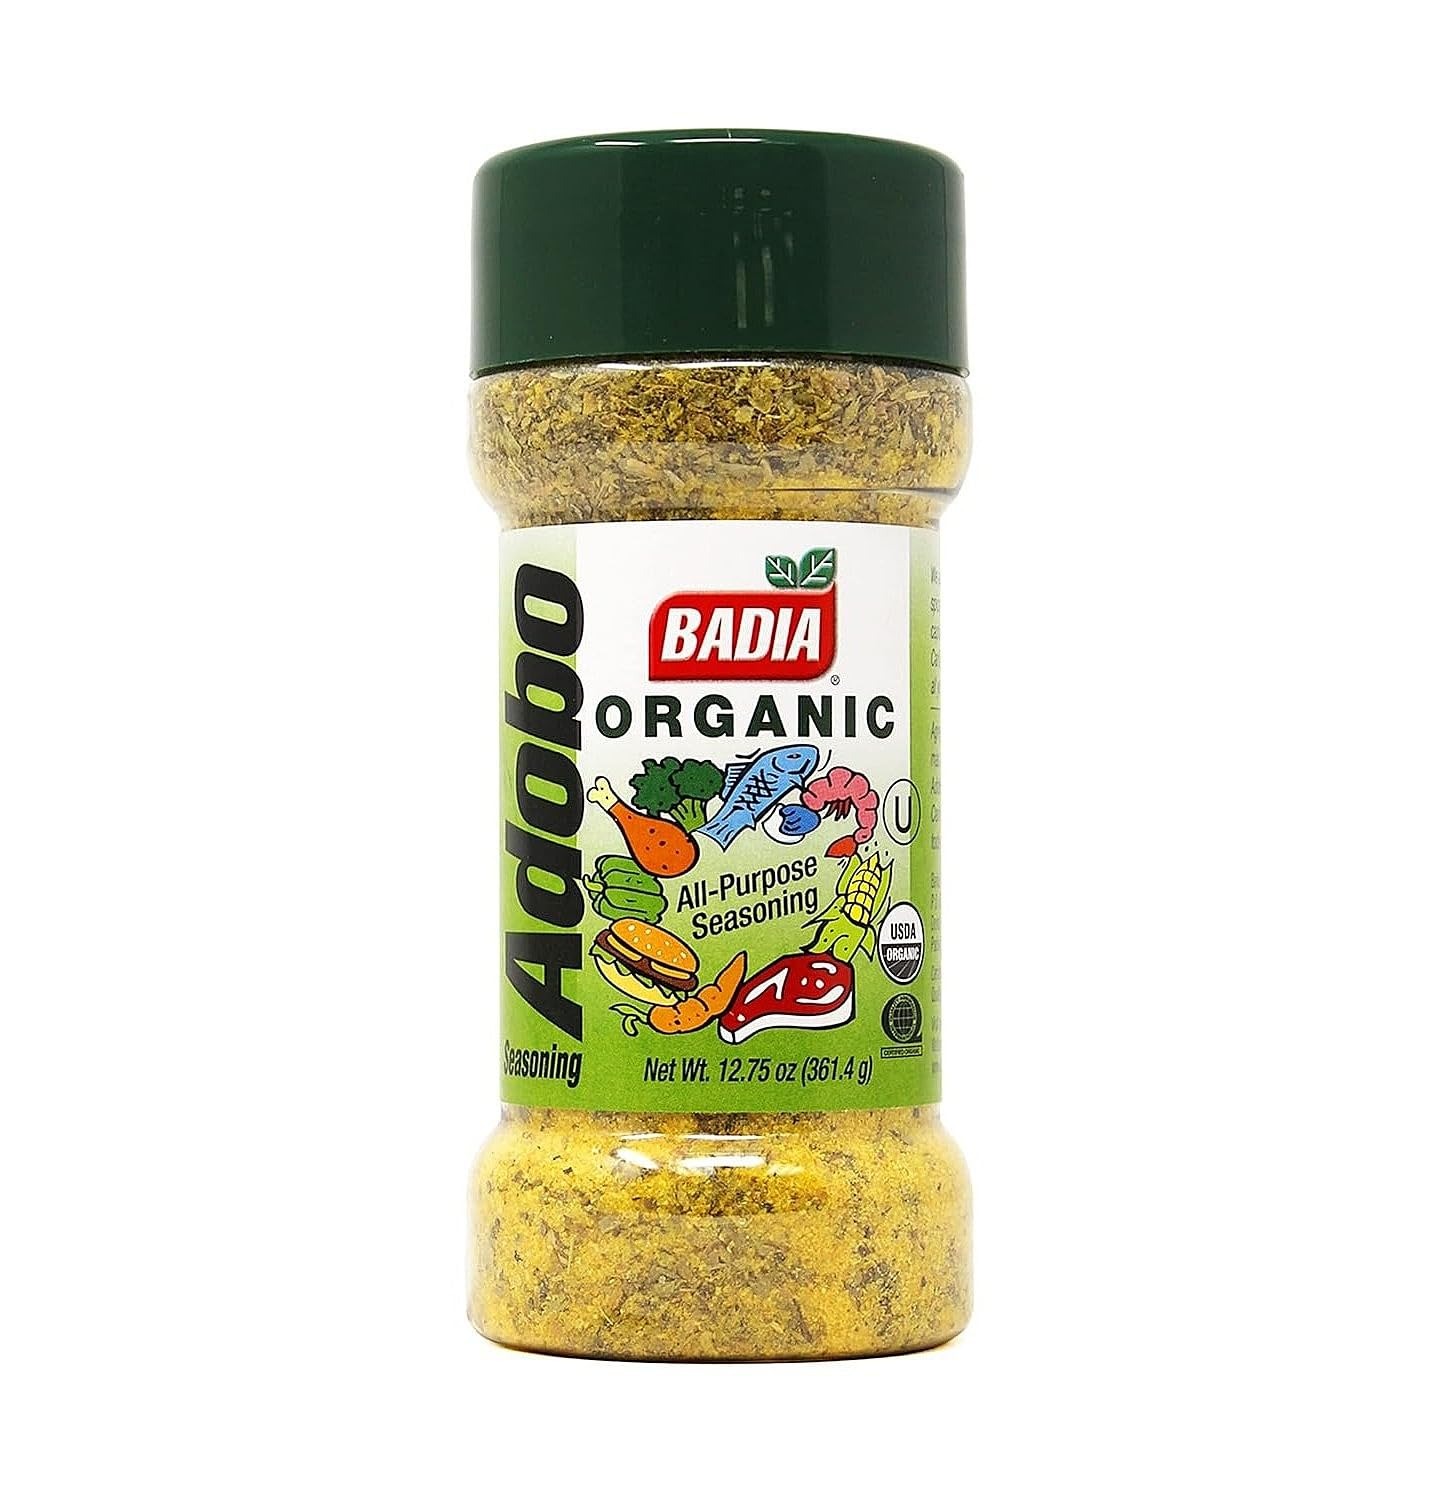
Item Name: Badia Organic Adobo All-Purpose Seasoning, 12.75 oz – Flavorful Blend for Cooking & Grilling | Certified Organic
Bullet Point 1: Certified Organic: USDA-certified organic blend ensures high-quality, all natural ingredients.Enjoy the rich flavors of Badia Organic All-Purpose Seasoning.
Bullet Point 2: Versatile Flavor Blend: Perfect for seasoning meats, vegetables, soups, and salads, this all-purpose blend enhances a variety of dishes with ease.
Bullet Point 3: Enhances Cooking & Grilling: Elevate your grilling, roasting, and baking with a flavorful blend that brings out the best in every dish.
Bullet Point 4: Great for Meal Prep: Ideal for bulk meal preparation and seasoning, allowing you to easily add flavor to your favorite recipes.
Bullet Point 5: Trusted Heritage: Badia Spices, a family-owned company since 1967, has built a global reputation for providing premium, authentic seasonings inspired by rich culinary traditions from around the world
Value: 12.75
Unit: Ounce

Price: 11.935